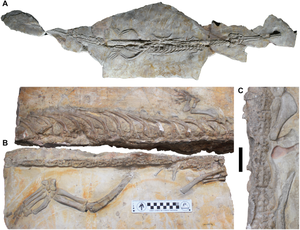
Aeolodon est un genre éteint de crocodyliformes téléosauridés qui a vécu du Jurassique supérieur, plus précisément au Tithonien. Ses fossiles sont connus en Europe de l'Ouest.